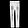
Label: Trouser